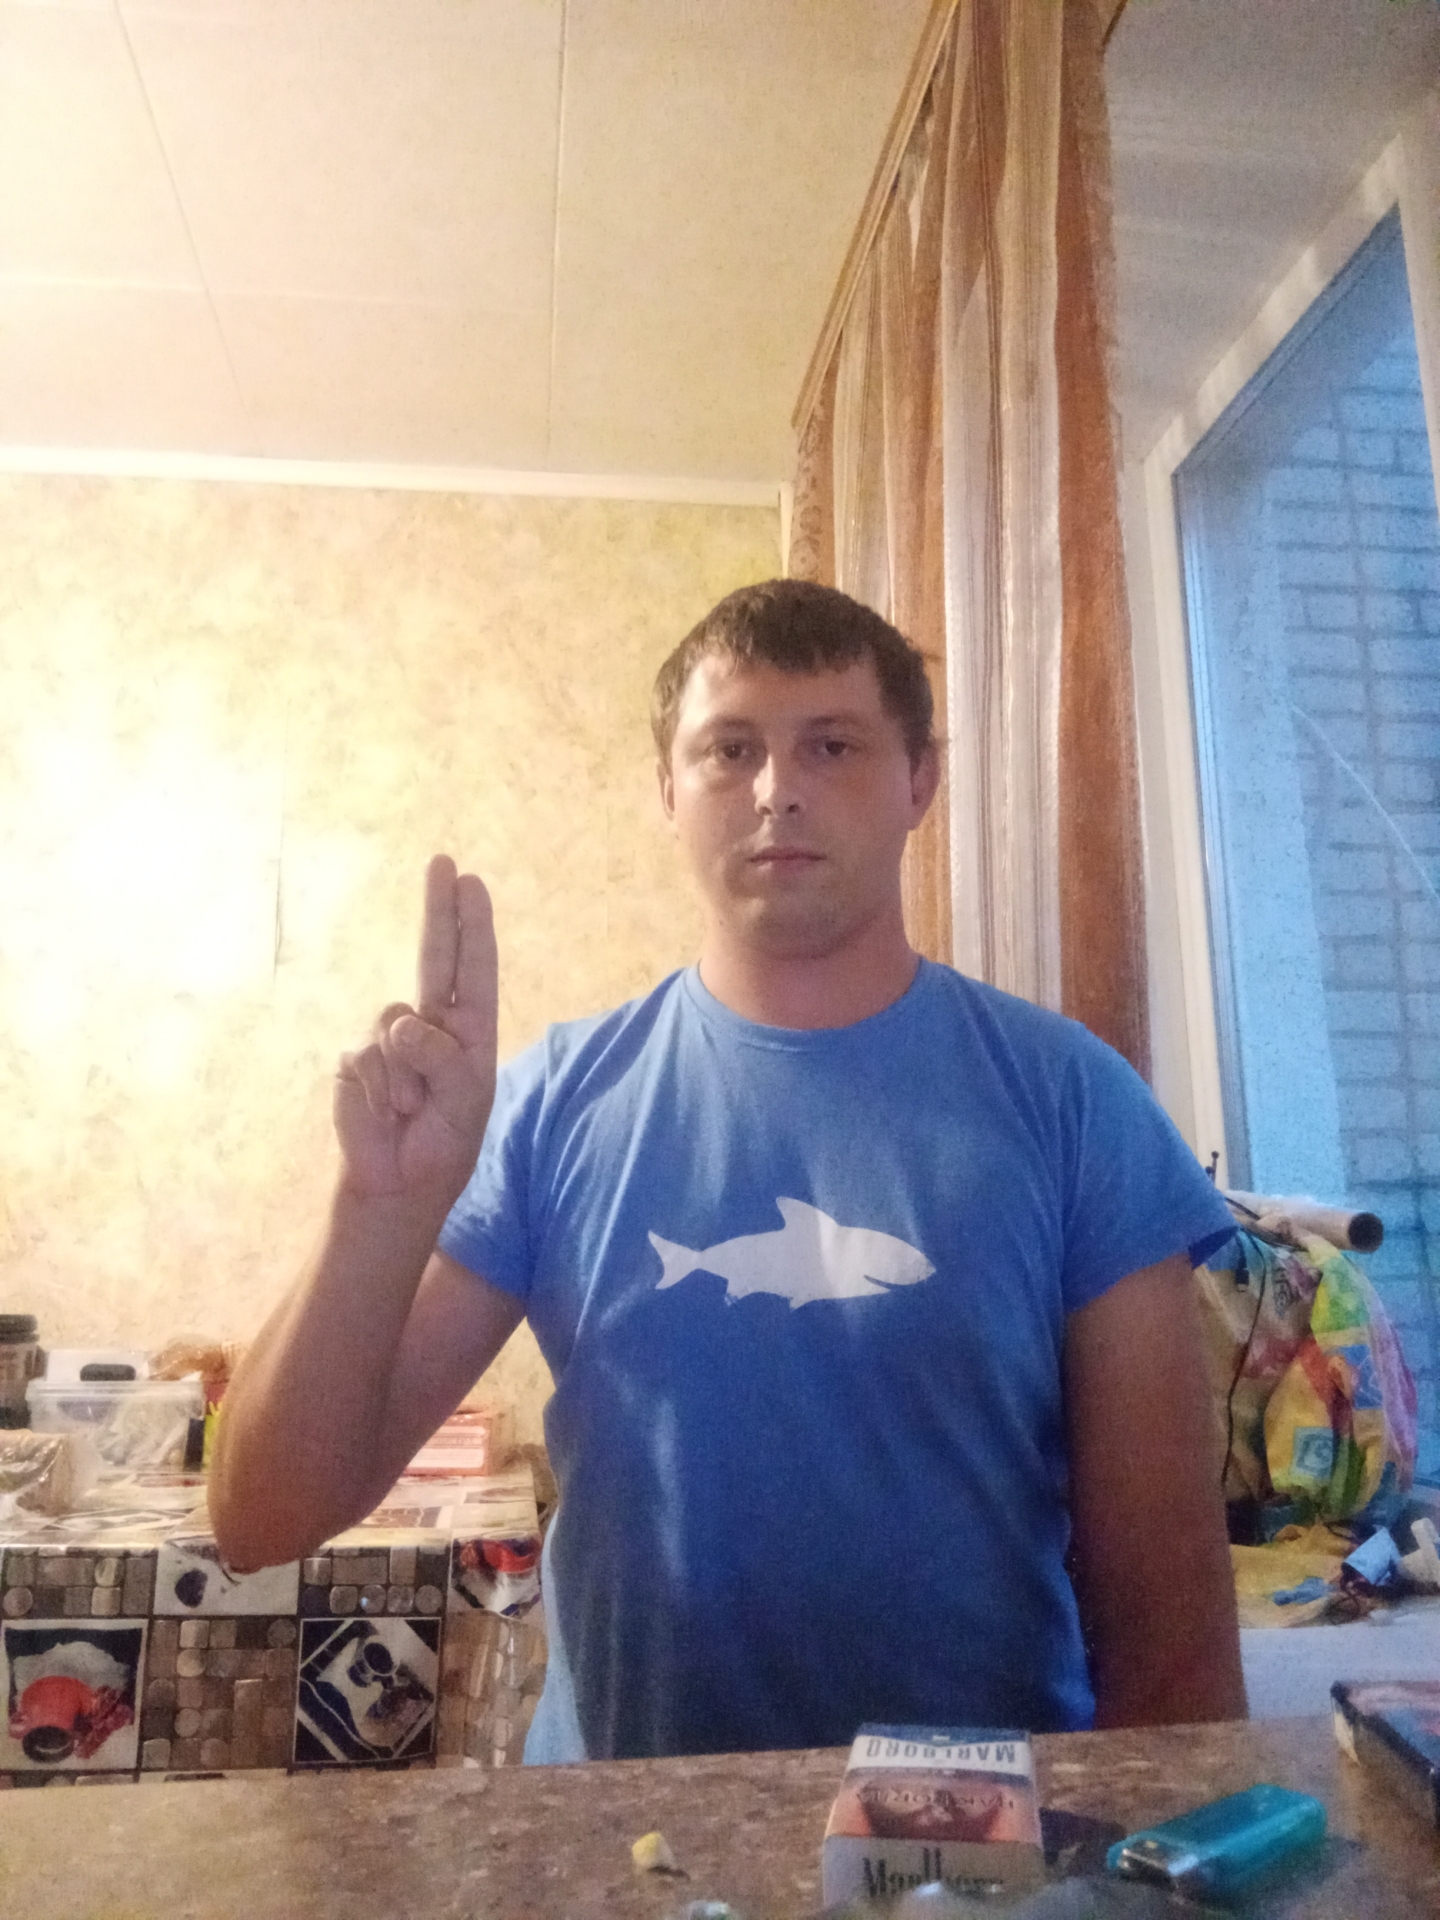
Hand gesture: two_up